Henning G. Jensen

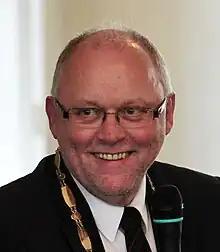
Henning G. Jensen in May 2010.

Henning G. Jensen (born 18 March 1950) was mayor in Aalborg Municipality 1998–2013, elected for the Danish Social Democrats.